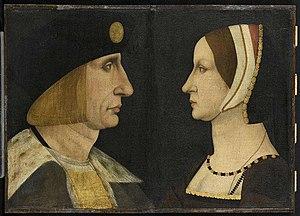
Tableau représentant Louis XII et Anne de Bretagne, Chantilly, musée Condé, XVIe siècle.
Sainte Anne, la Vierge, l’Enfant Jésus et saint Jean-Baptiste enfant ou le Carton de Burlington House est un carton du peintre Léonard de Vinci, qui s'inscrit dans ses études autour du thème de la « Sainte Anne trinitaire ». Cette composition ne semble avoir été ensuite reprise à l'identique par l'artiste florentin dans aucun tableau connu. Elle constitue néanmoins une étape de recherche pour la création de son tableau La Vierge, l'Enfant Jésus et sainte Anne qui en reprend un certain nombre d'éléments.
Jacques II de Chabannes dit Jacques de La Palice, né en 1470 à Lapalisse dans le Bourbonnais et mort le 24 février 1525 à Pavie en Italie, lors de la bataille du même nom, est un noble et militaire français, maréchal de France.